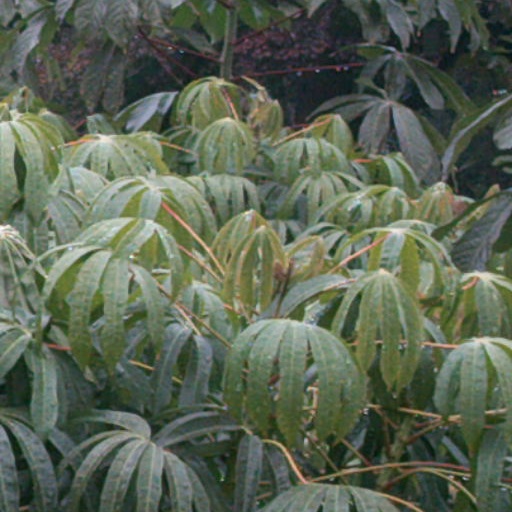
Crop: cassava